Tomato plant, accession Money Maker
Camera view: tilt-top (135 deg); turntable rotation: 330 degrees
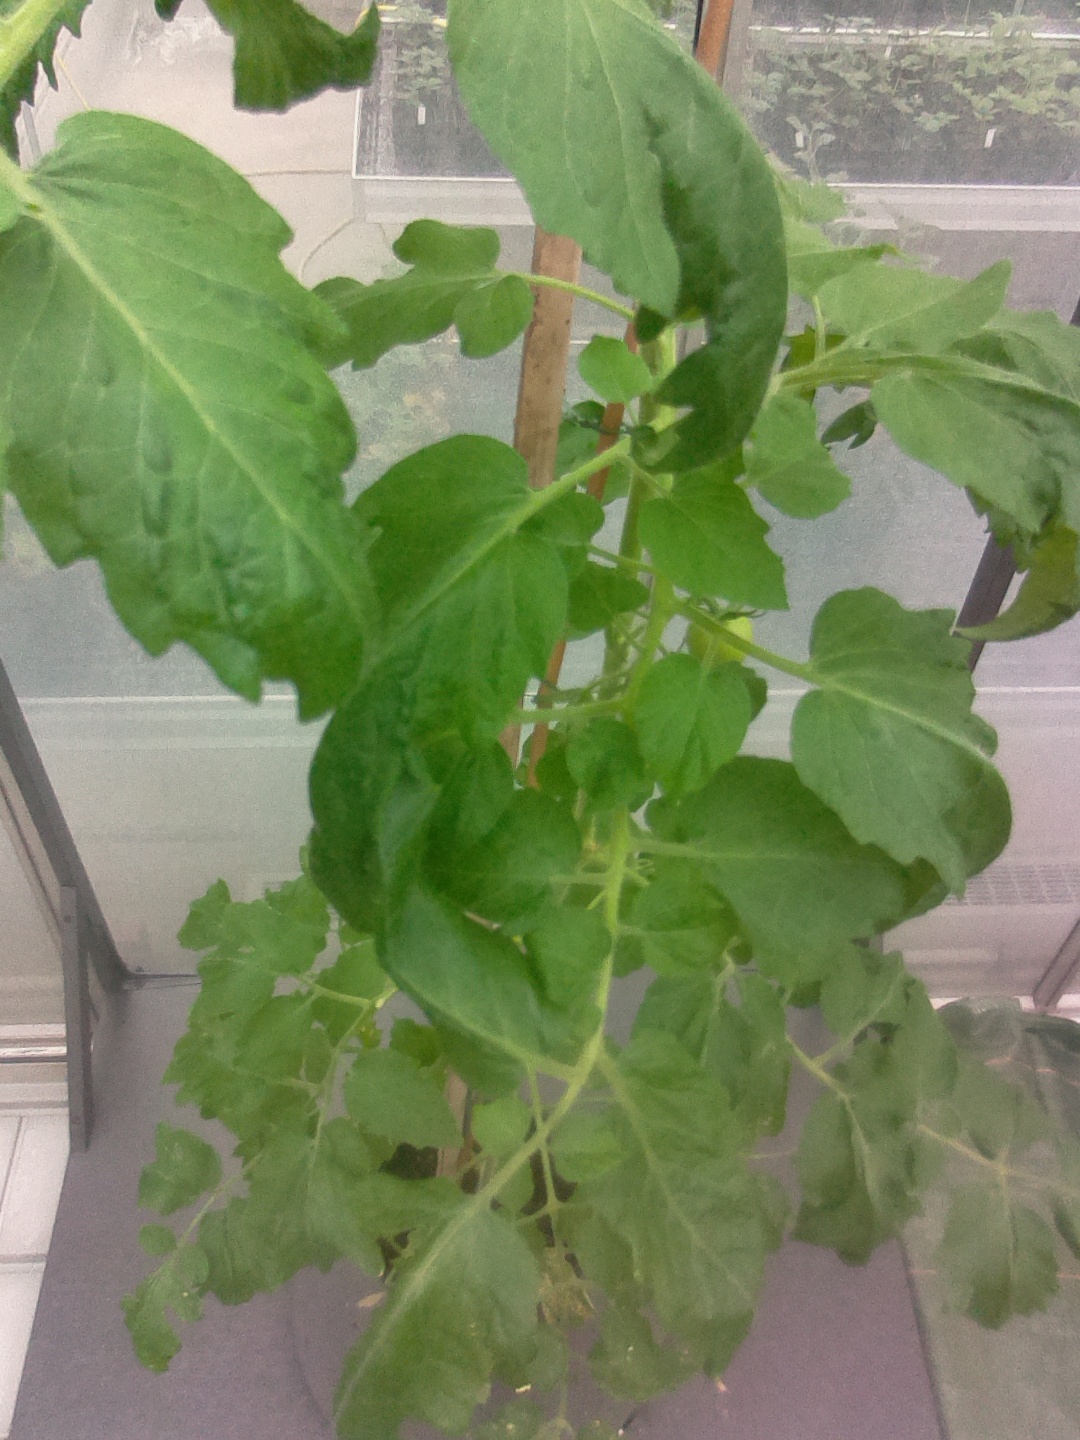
BBCH growth stage 72: 20%-30% of final fruit size